Monumento Rodoviário da Rodovia Presidente Dutra

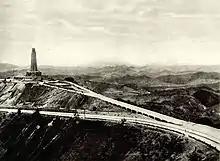
The monument in 1939

Construction of the monument started on 18 May 1926, with the foundation stone laid in 1928 by Washington Luiz, and it was inaugurated on 13 May 1938. It was created as a highway rest area and tourist observation point, and had a large restaurant and leisure area. It comprises of construction adjacent to the highway, with a garden area including a pond, and an art deco building, tall, with two floors under a tall tower that has an aerial lighthouse at the top.